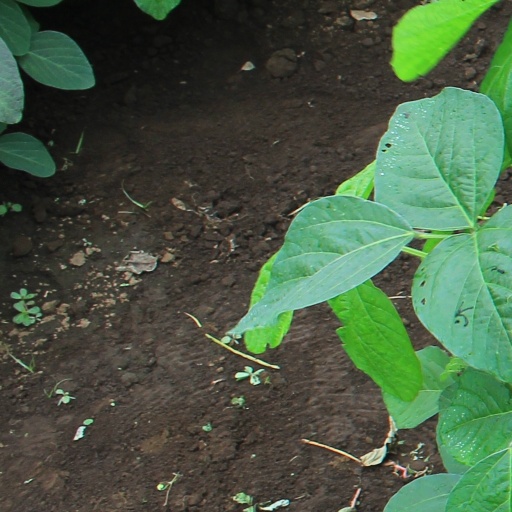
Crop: soybean